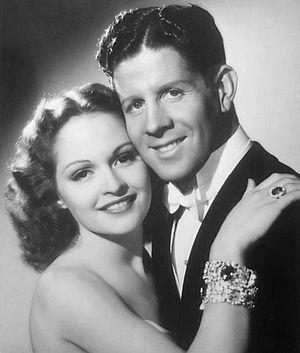
Mary Healy est une actrice et chanteuse américaine, née le 14 avril 1918 à La Nouvelle-Orléans et morte le 3 février 2015 à Calabasas.